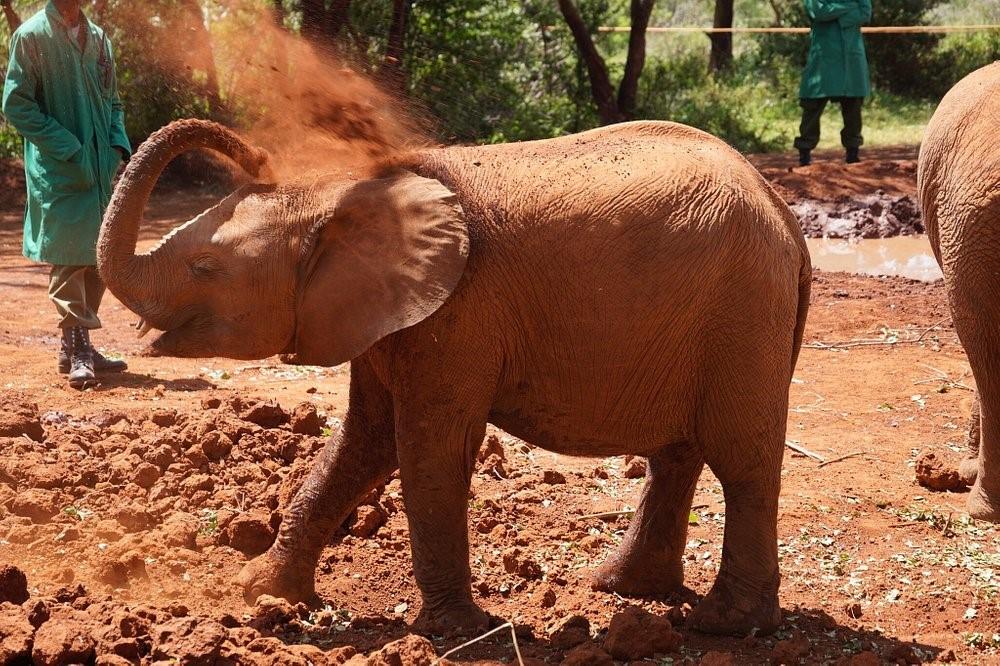
Wasimamizi wawili wamevaa sare rasmi na wamesimama karibu na wanyamapori, wakionekana kufatilia mienendo yao kwa makini ili kuhakikisha usalama wa wanyama na wageni walioko katika eneo hilo la hifadhi.